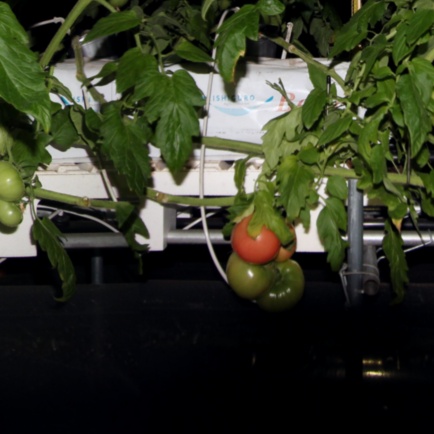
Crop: tomato